Muriel Pierotti

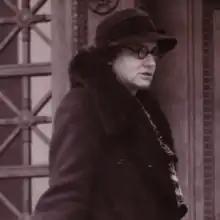
Pierotti in 1938

Muriel Pierotti (7 July 1897 – 25 October 1982) was an English feminist and trade unionist. She was a leading figure in the National Union of Women Teachers (NUWT), for which she worked for more than 35 years.